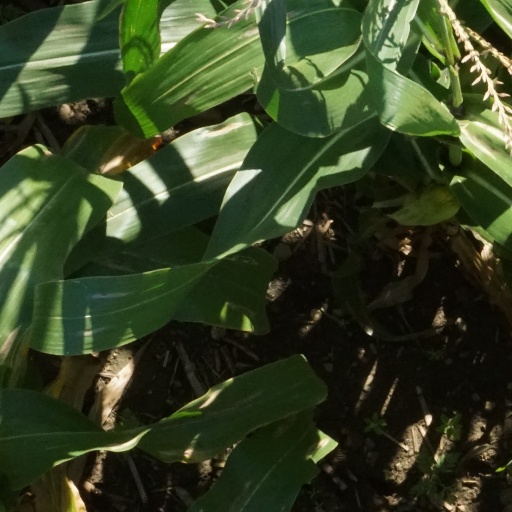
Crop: maize; corn